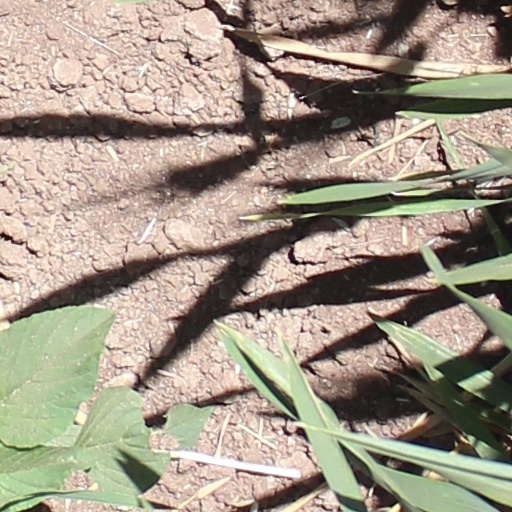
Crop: wheat